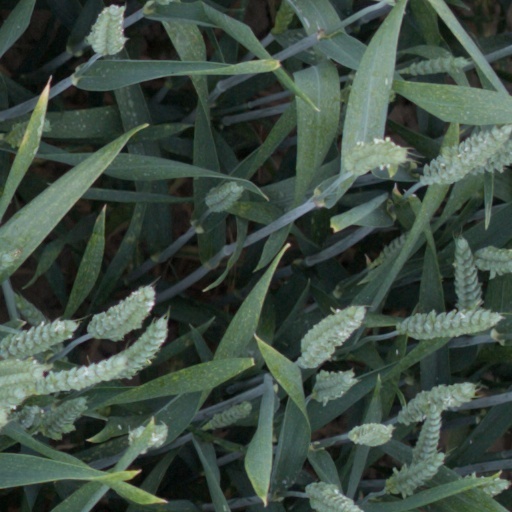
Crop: wheat